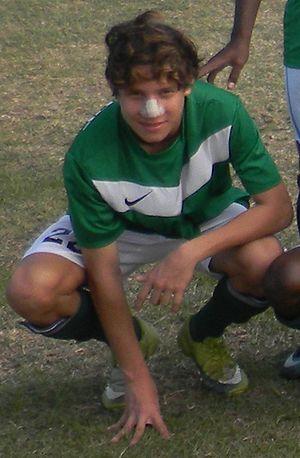
David Eric Browne, abrégé David Browne, né le 27 décembre 1995 à Port Moresby en Papouasie-Nouvelle-Guinée, est un footballeur international papouasien, possédant également la nationalité britannique. Il évolue au poste d'attaquant au FC Groningue.